Albersdorf-Dieksknöll

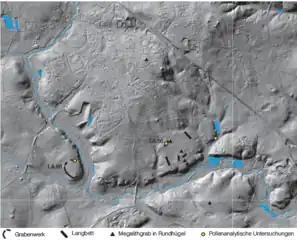
Lidar-scan of the location of the Albersdorf-Dieksknöll enclosure (LA 68). There are numerous grave monuments a few hundred meters away and they can be easily reached from the enclosure via the Gieselau river.

The Albersdorf-Dieksknöll enclosure was investigated in 1992-1994 by the German archaeologist Volker Arnold and in 2010 by the DFG Priority Programme 1400 "Early Monumentality and Social Differentiation" led by Prof. Johannes Müller. Many stages of use could be differentiated. One particular result is the long period of use. Most causewayed enclosures in northern Central Europe were abandoned in the late fourth Millennium BC. Albersdorf-Dieksknöll, however, was still in use during the third millennium BC (during the Single Grave/Corded War Culture).